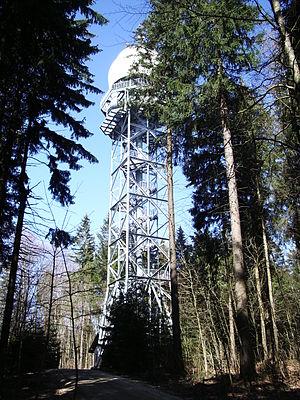
Cette liste présente les cantons suisses par altitude.